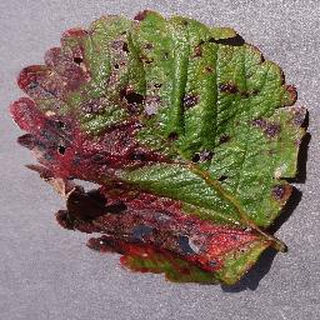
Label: strawberry_leaf_scorch